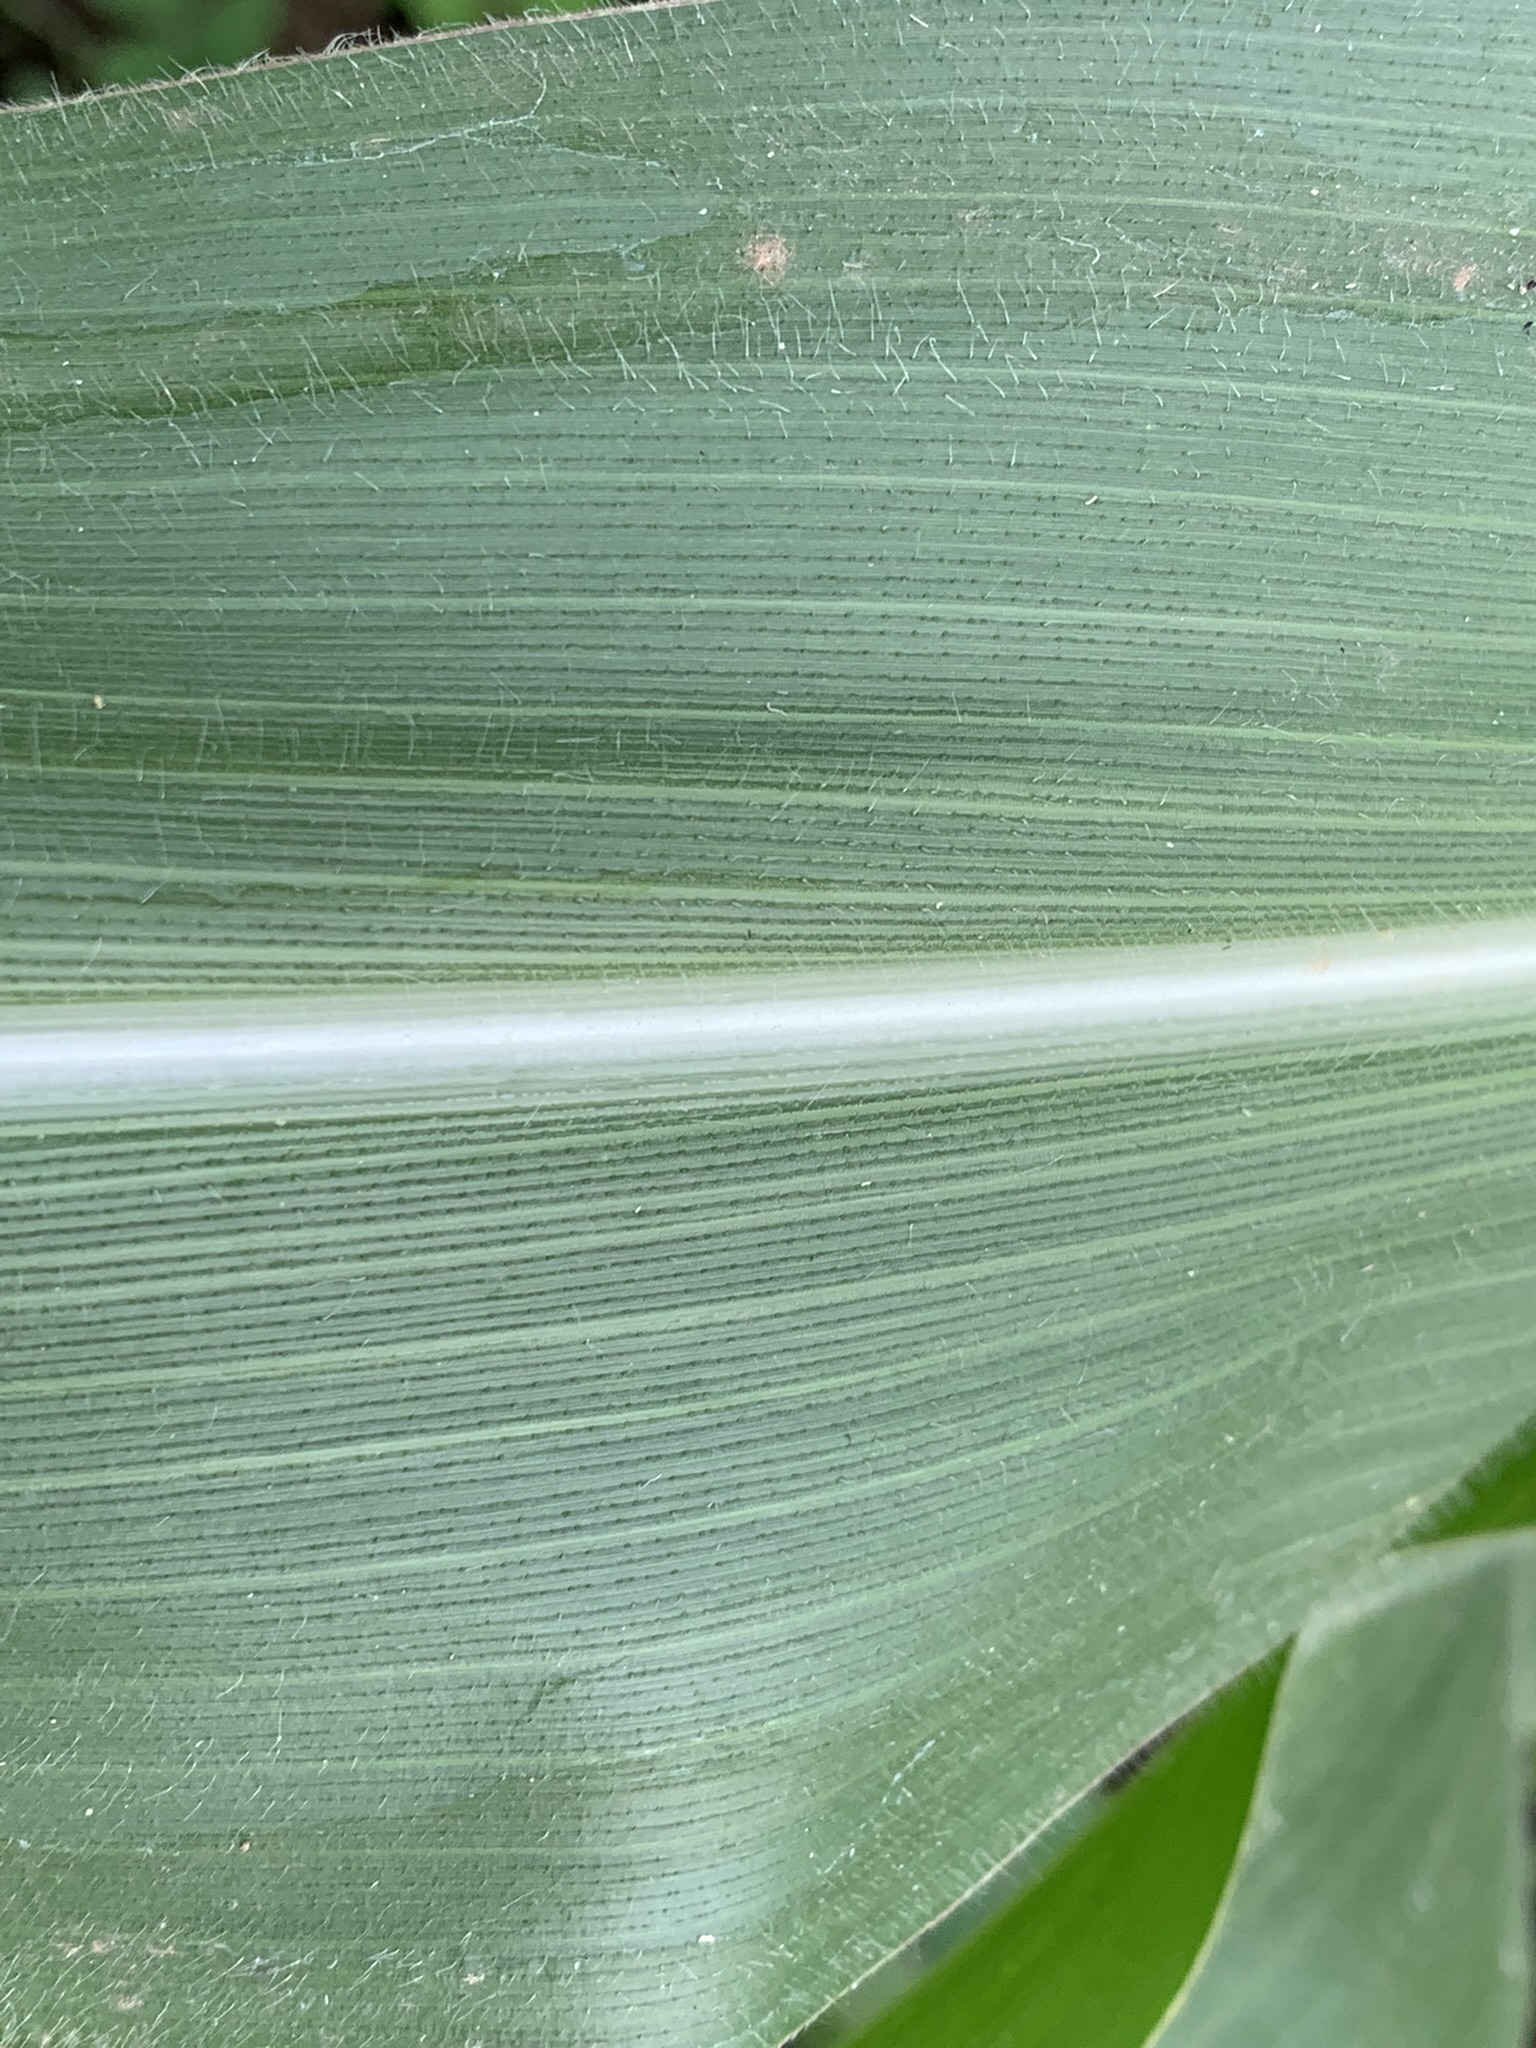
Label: Healthy